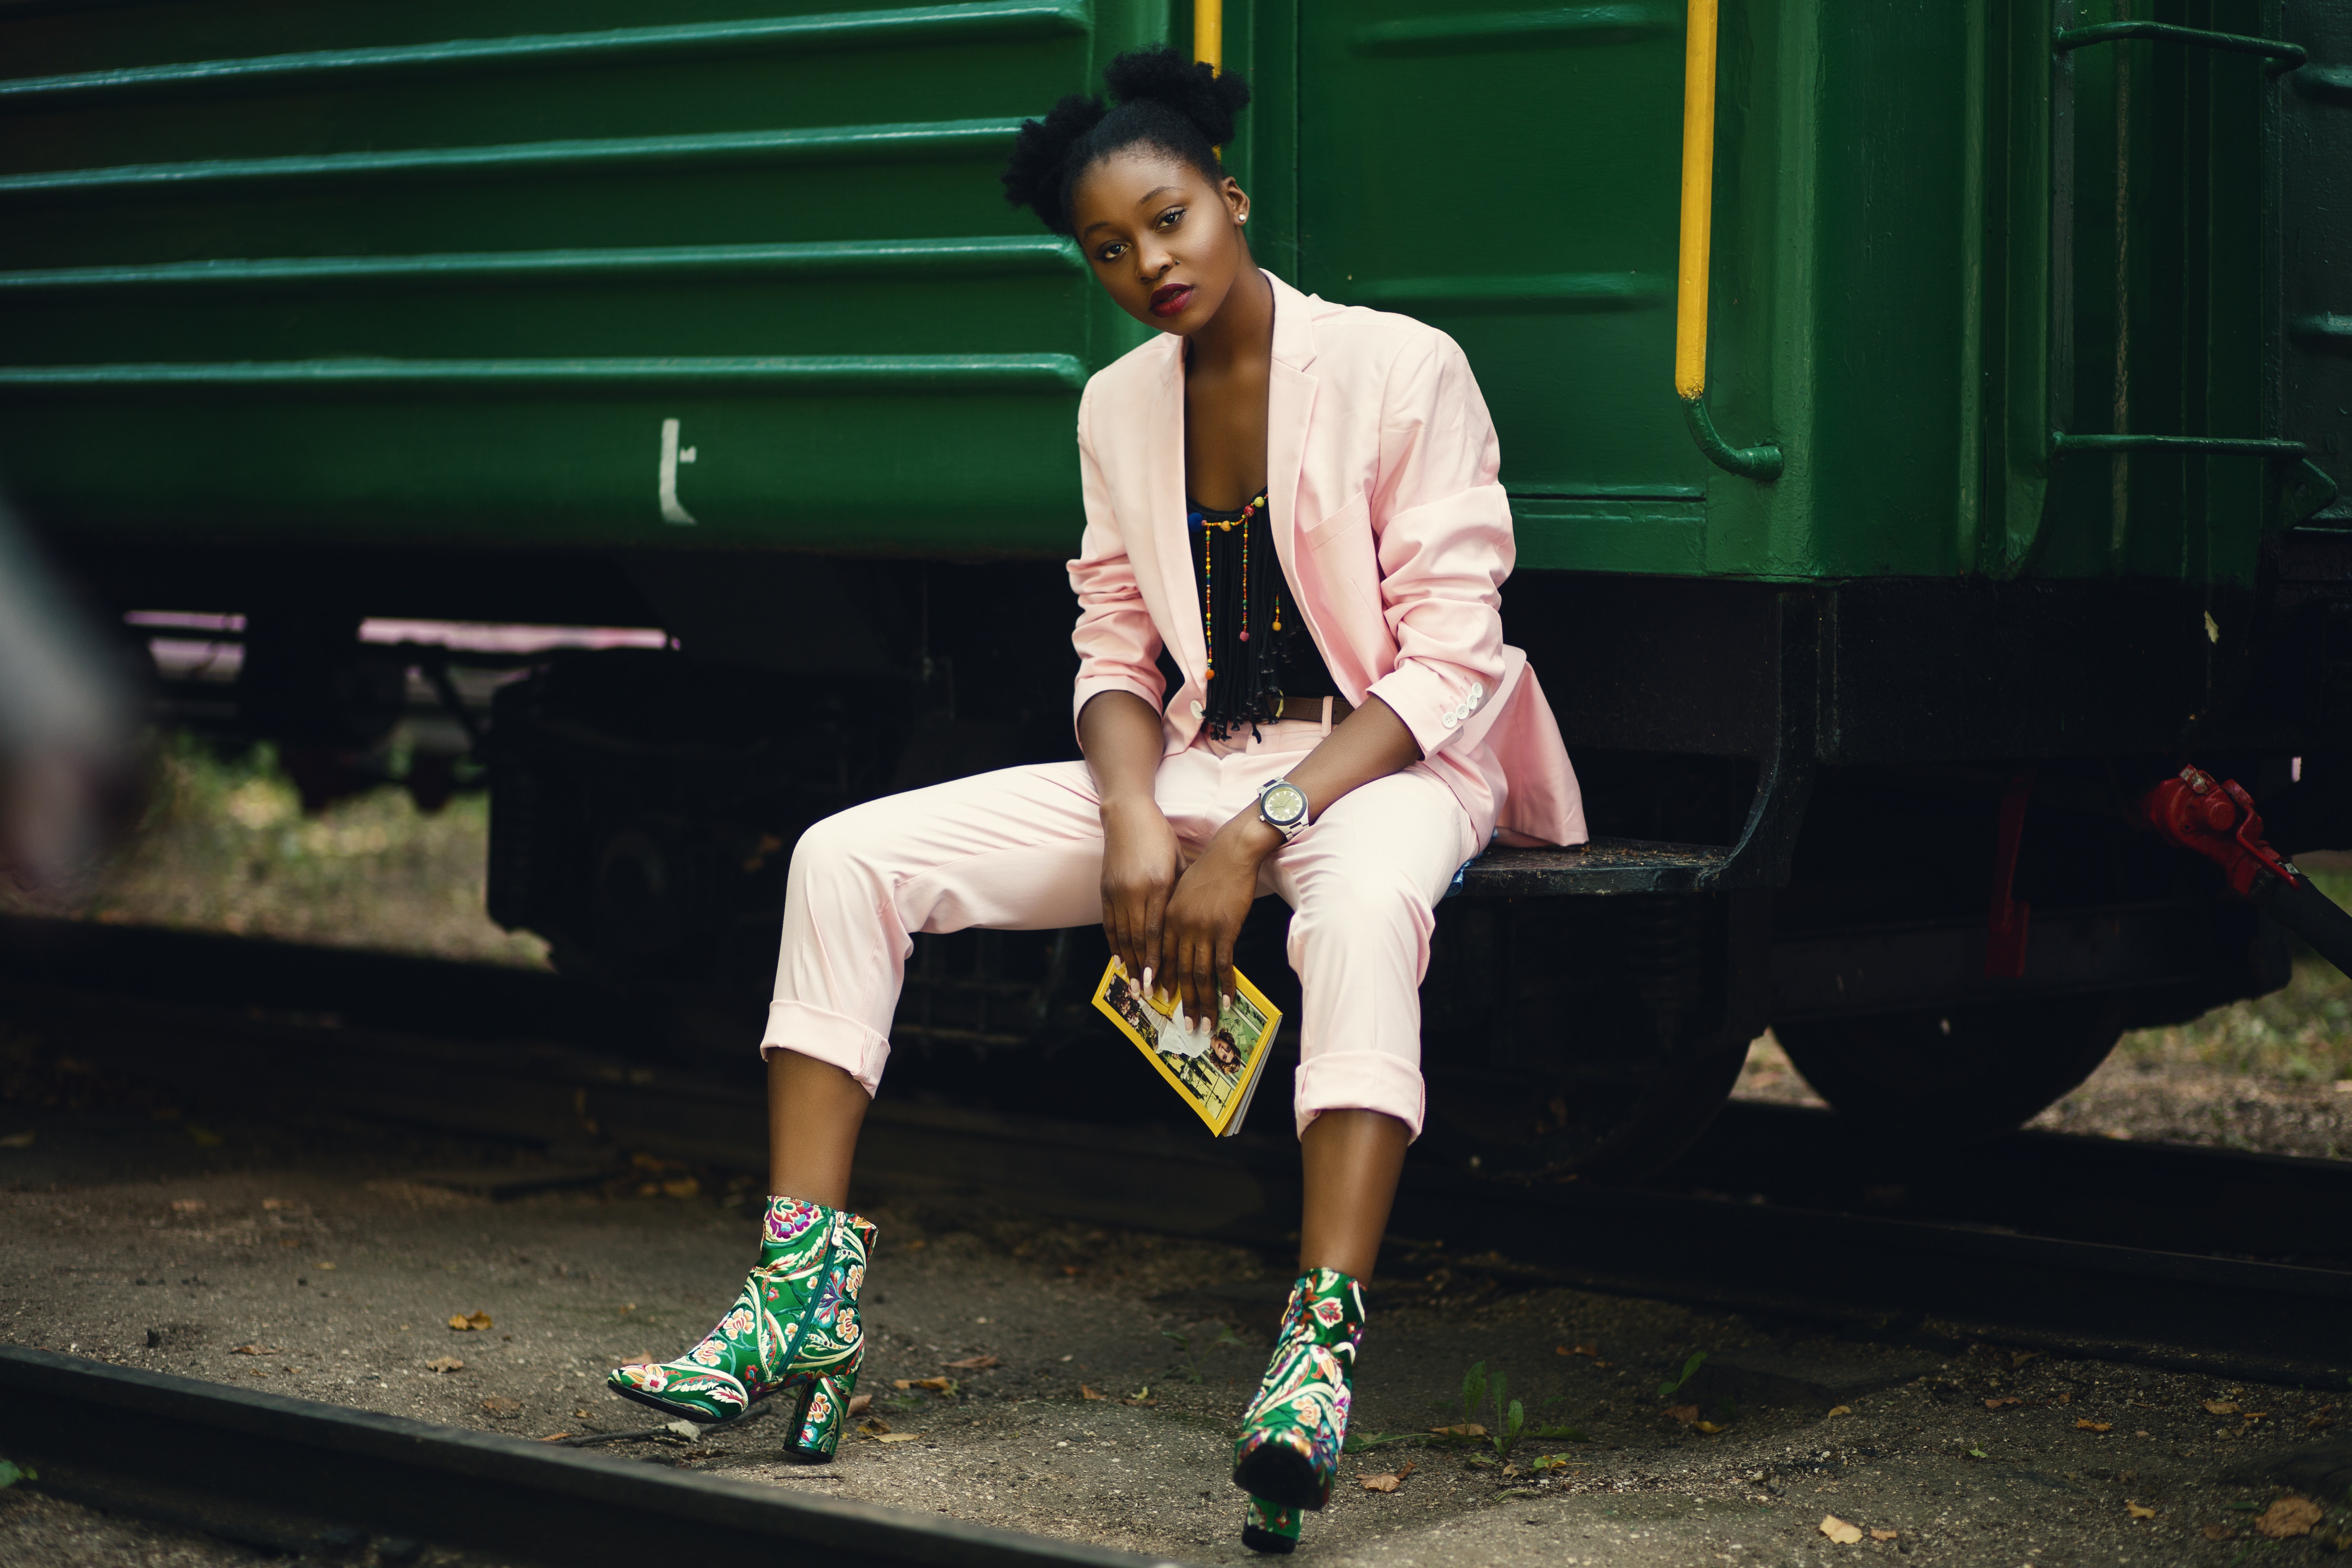
green, street fashion, fashion, yellow, footwear, shoe, sportswear, leg, photography, cool, sitting, model, denim, knee, style, physical fitness, street, nike free, t shirt